Law enforcement in Kenya

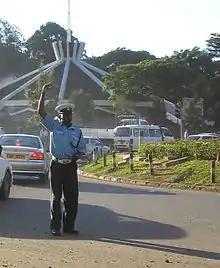
Kenyan policeman in Nairobi

Kenya's National Police Service (NPS) is the umbrella law enforcement organ in Kenya. The service was established in 2011 under Article 243 of the Constitution of Kenya, following dissolution of Kenya Police Force and Administration Police Force.